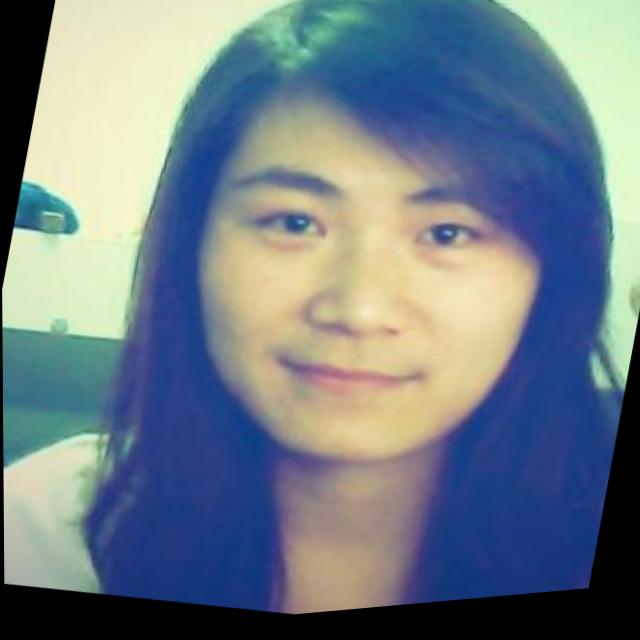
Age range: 21-44